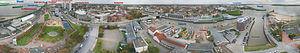
Bremerhaven / Eksterne kilder/henvisninger
:Image:Panorama_Radarturm_Bremerhaven_25.jpg